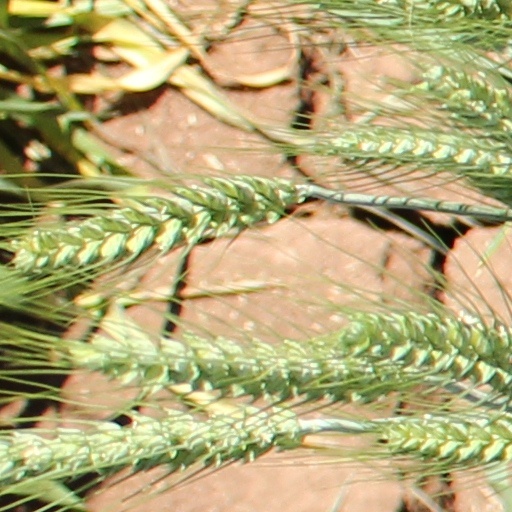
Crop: wheat